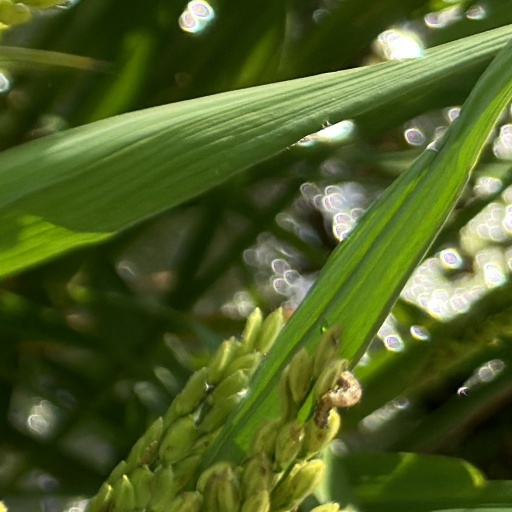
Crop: rice